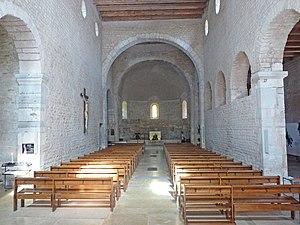
Feldbach (Haut-Rhin)